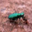
Label: beetle